Tower Grove Park

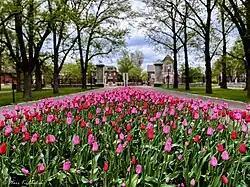
Tulips in spring near the Kingshighway Boulevard entrance

There are several statues from the 1800s along the central corridor of the park. There is a full likeness of Alexander von Humboldt, the German naturalist, geographer and explorer, and one of William Shakespeare the English playwright, both from 1878 and sculpted by German sculptor Ferdinand Freiherr von Miller. von Miller also produced a statue of the Italian navigator and explorer Christopher Columbus that was dedicated in 1886, and placed near the gates and entrance from Grand Avenue.